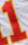
Number: 1